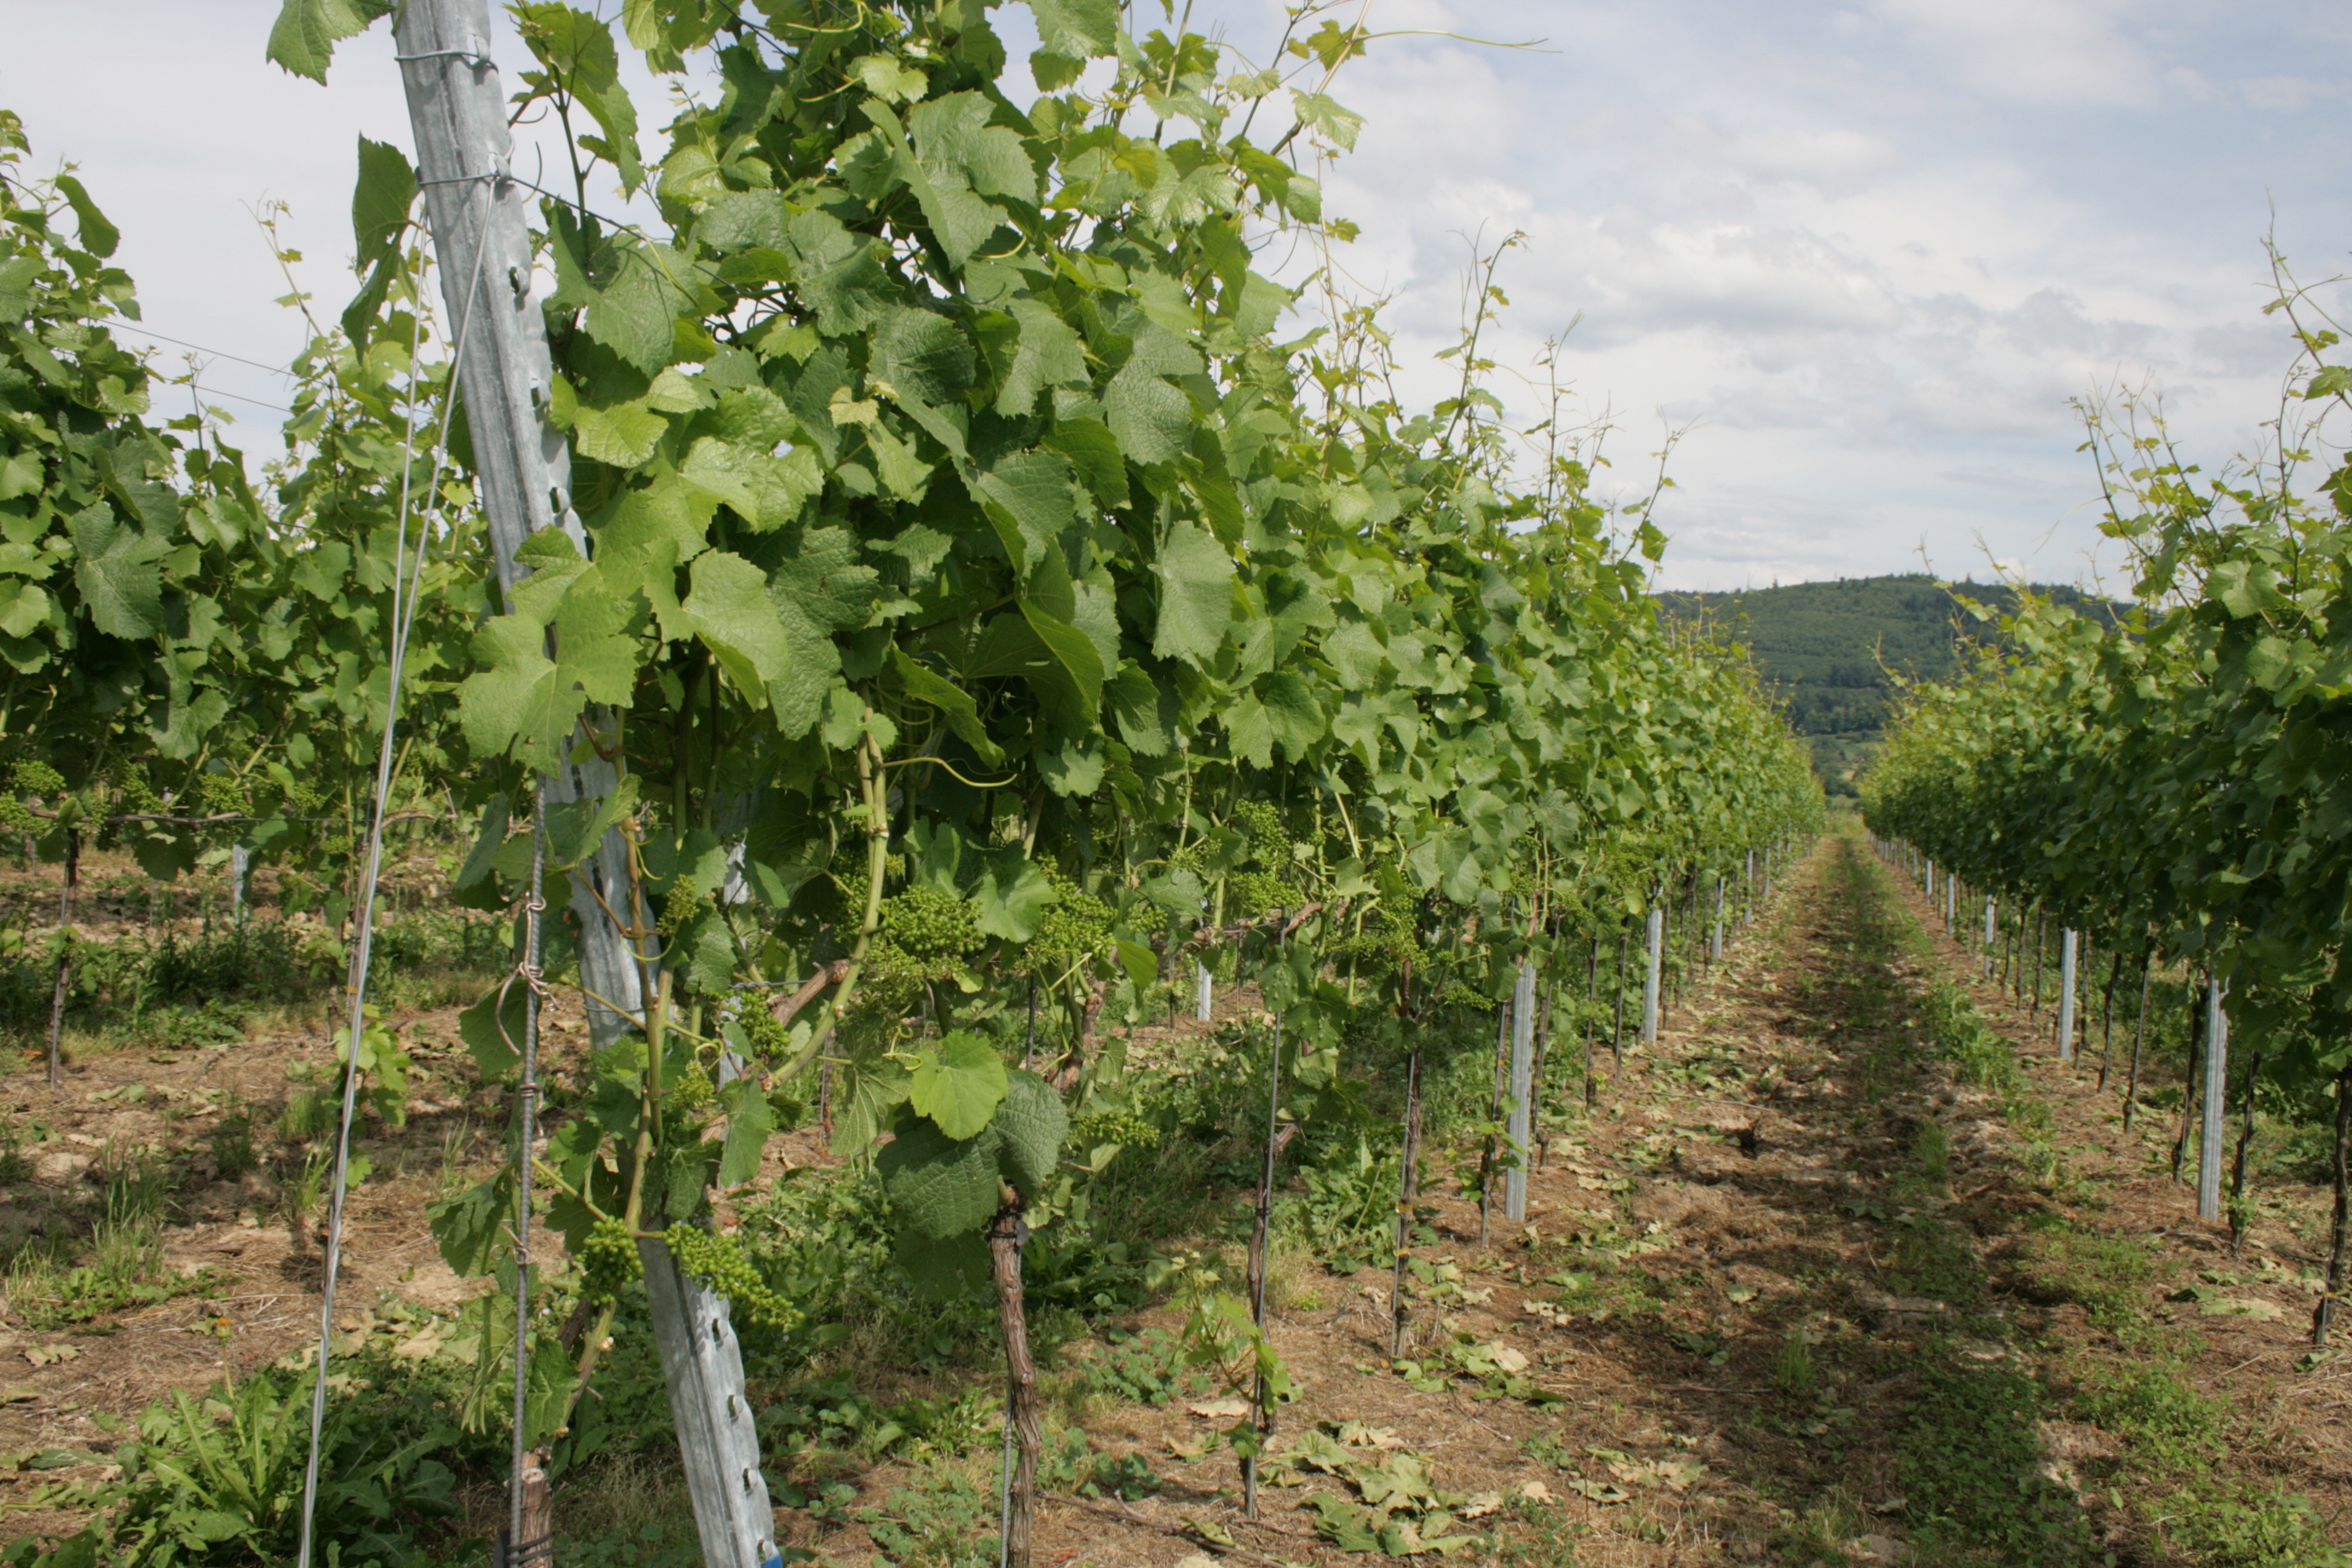
tree, plant, grape, vineyard, field, fruit, food, green, produce, crop, agriculture, vines, plantation, winegrowing, flowering plant, vitis, land plant, grapevine family